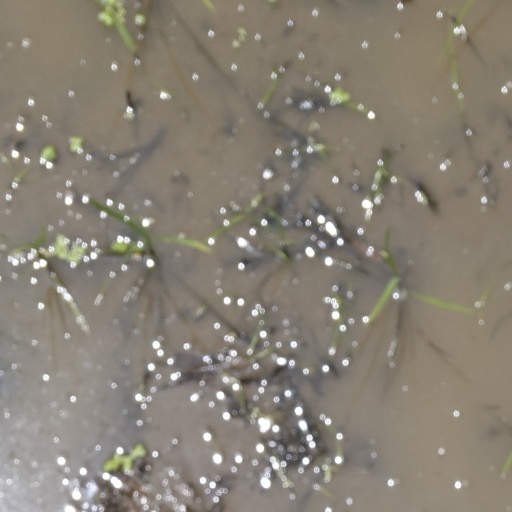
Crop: rice